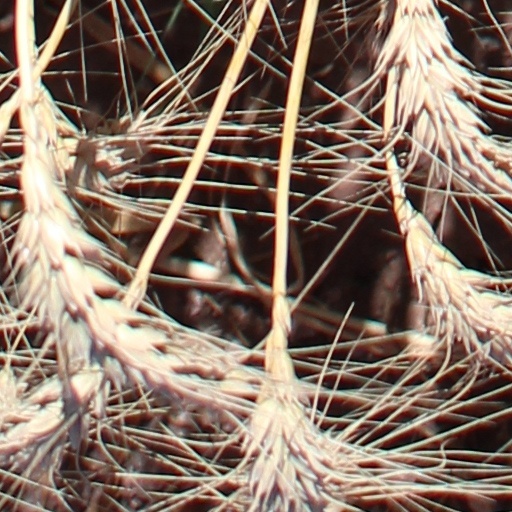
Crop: wheat